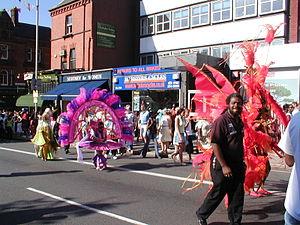
La communauté afro-caribéenne du Royaume-Uni désigne la population noire britannique originaire des Antilles britanniques, qui était elle-même descendante des personnes amenées d'Afrique aux Amériques en tant qu’esclaves entre le XVIᵉ siècle et le XIXᵉ siècle.